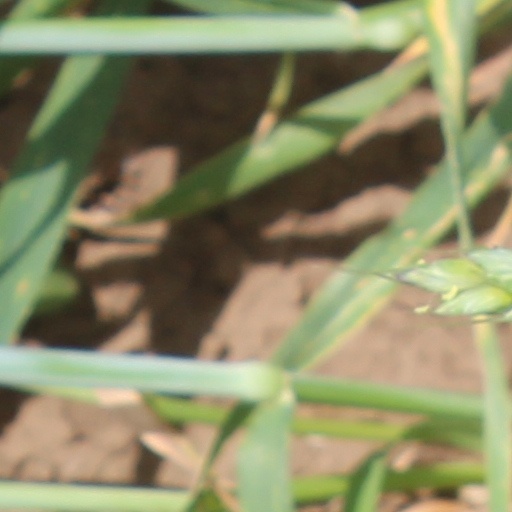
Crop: wheat